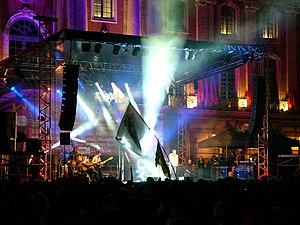
L'occitan ou langue d'oc est une langue romane parlée dans le tiers sud de la France, les Vallées occitanes et Guardia Piemontese en Italie, le Val d'Aran en Espagne et Monaco. L'aire linguistique et culturelle de l'occitan est appelée l’Occitanie ou Pays d'Oc.
Nadau ou Los de Nadau est un groupe de musique gascon-béarnais créé en 1973 célébrant la culture gasconne et plus largement occitane. Il s'est produit quatre fois à l'Olympia. De cap tà l'immortèla et L'encantada, sont deux des chansons les plus célèbres de leur répertoire. Le groupe a donné plus de huit cents concerts, réalisé neuf albums, six vidéos, vendu plus de 60 000 disques.